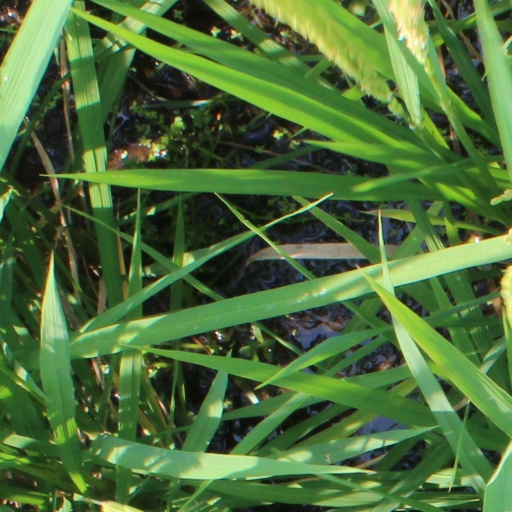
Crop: rice